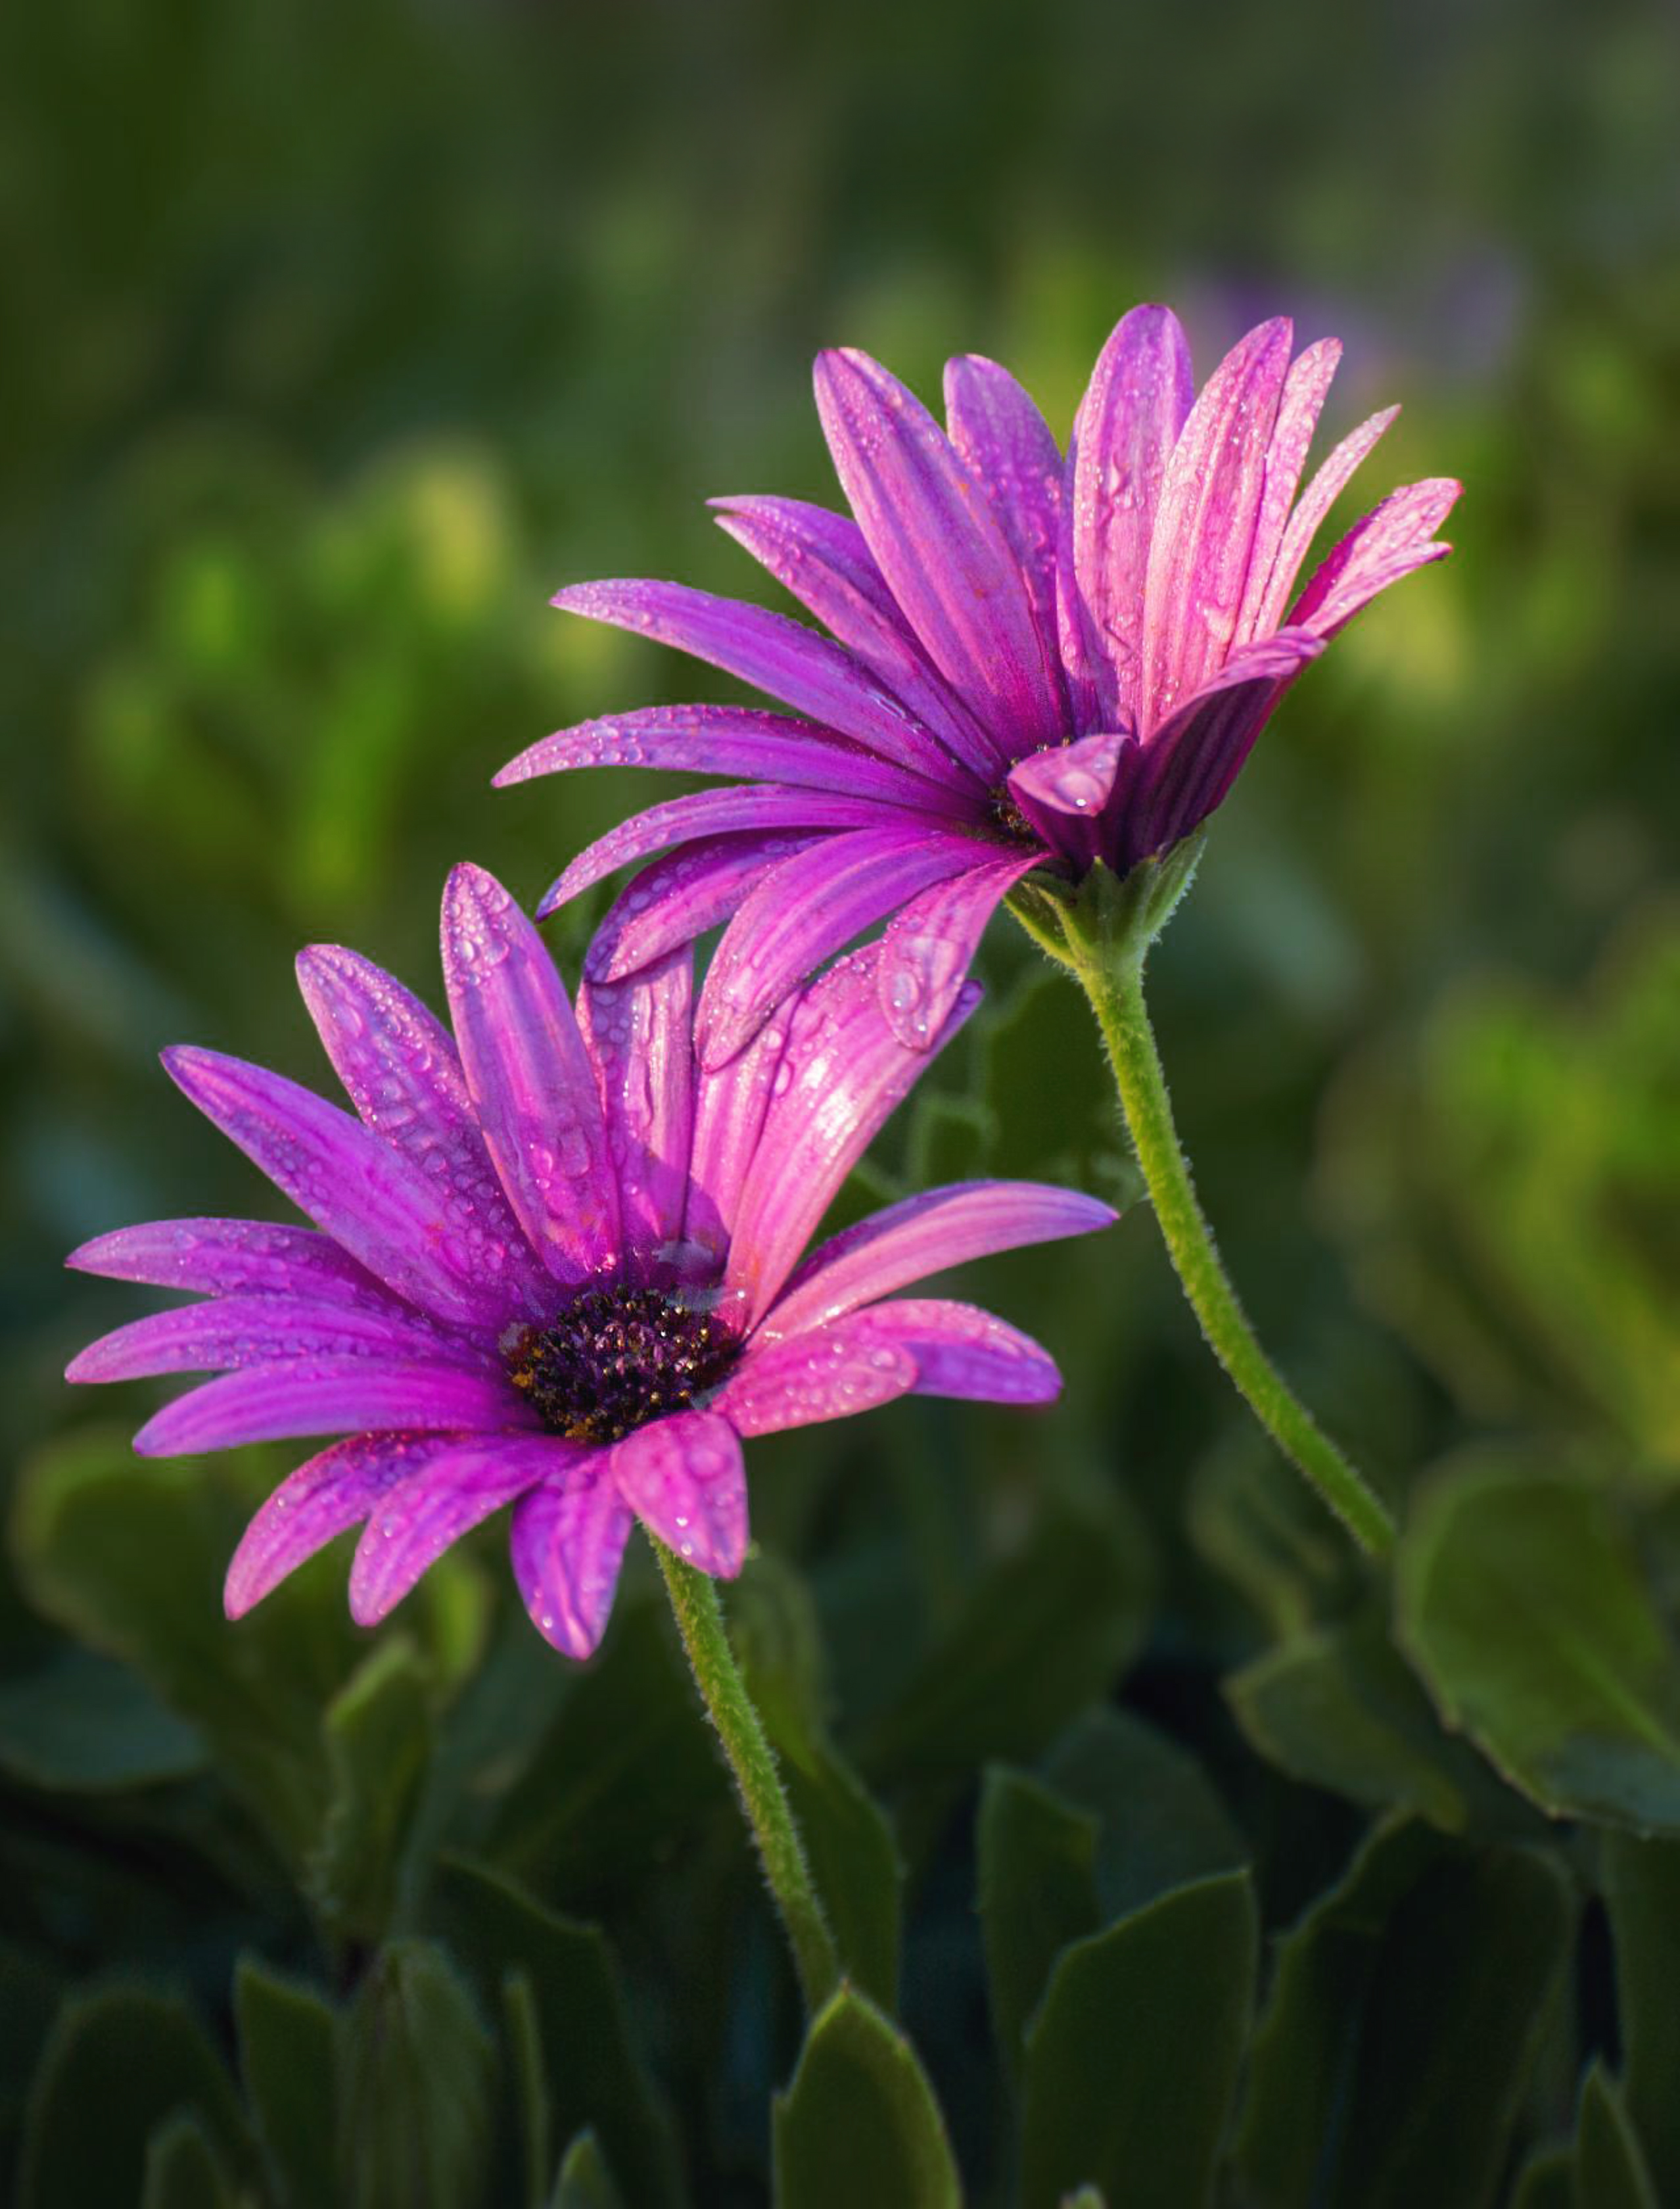
flower, plant, nature, botany, leaf, purple, petal, terrestrial plant, magenta, herbaceous plant, beauty, close up, annual plant, daisy family, flowering plant, groundcover, grass, macro photography, pollen, plant stem, wildflower, electric blue, still life photography, art, ice plant family, Pedicel